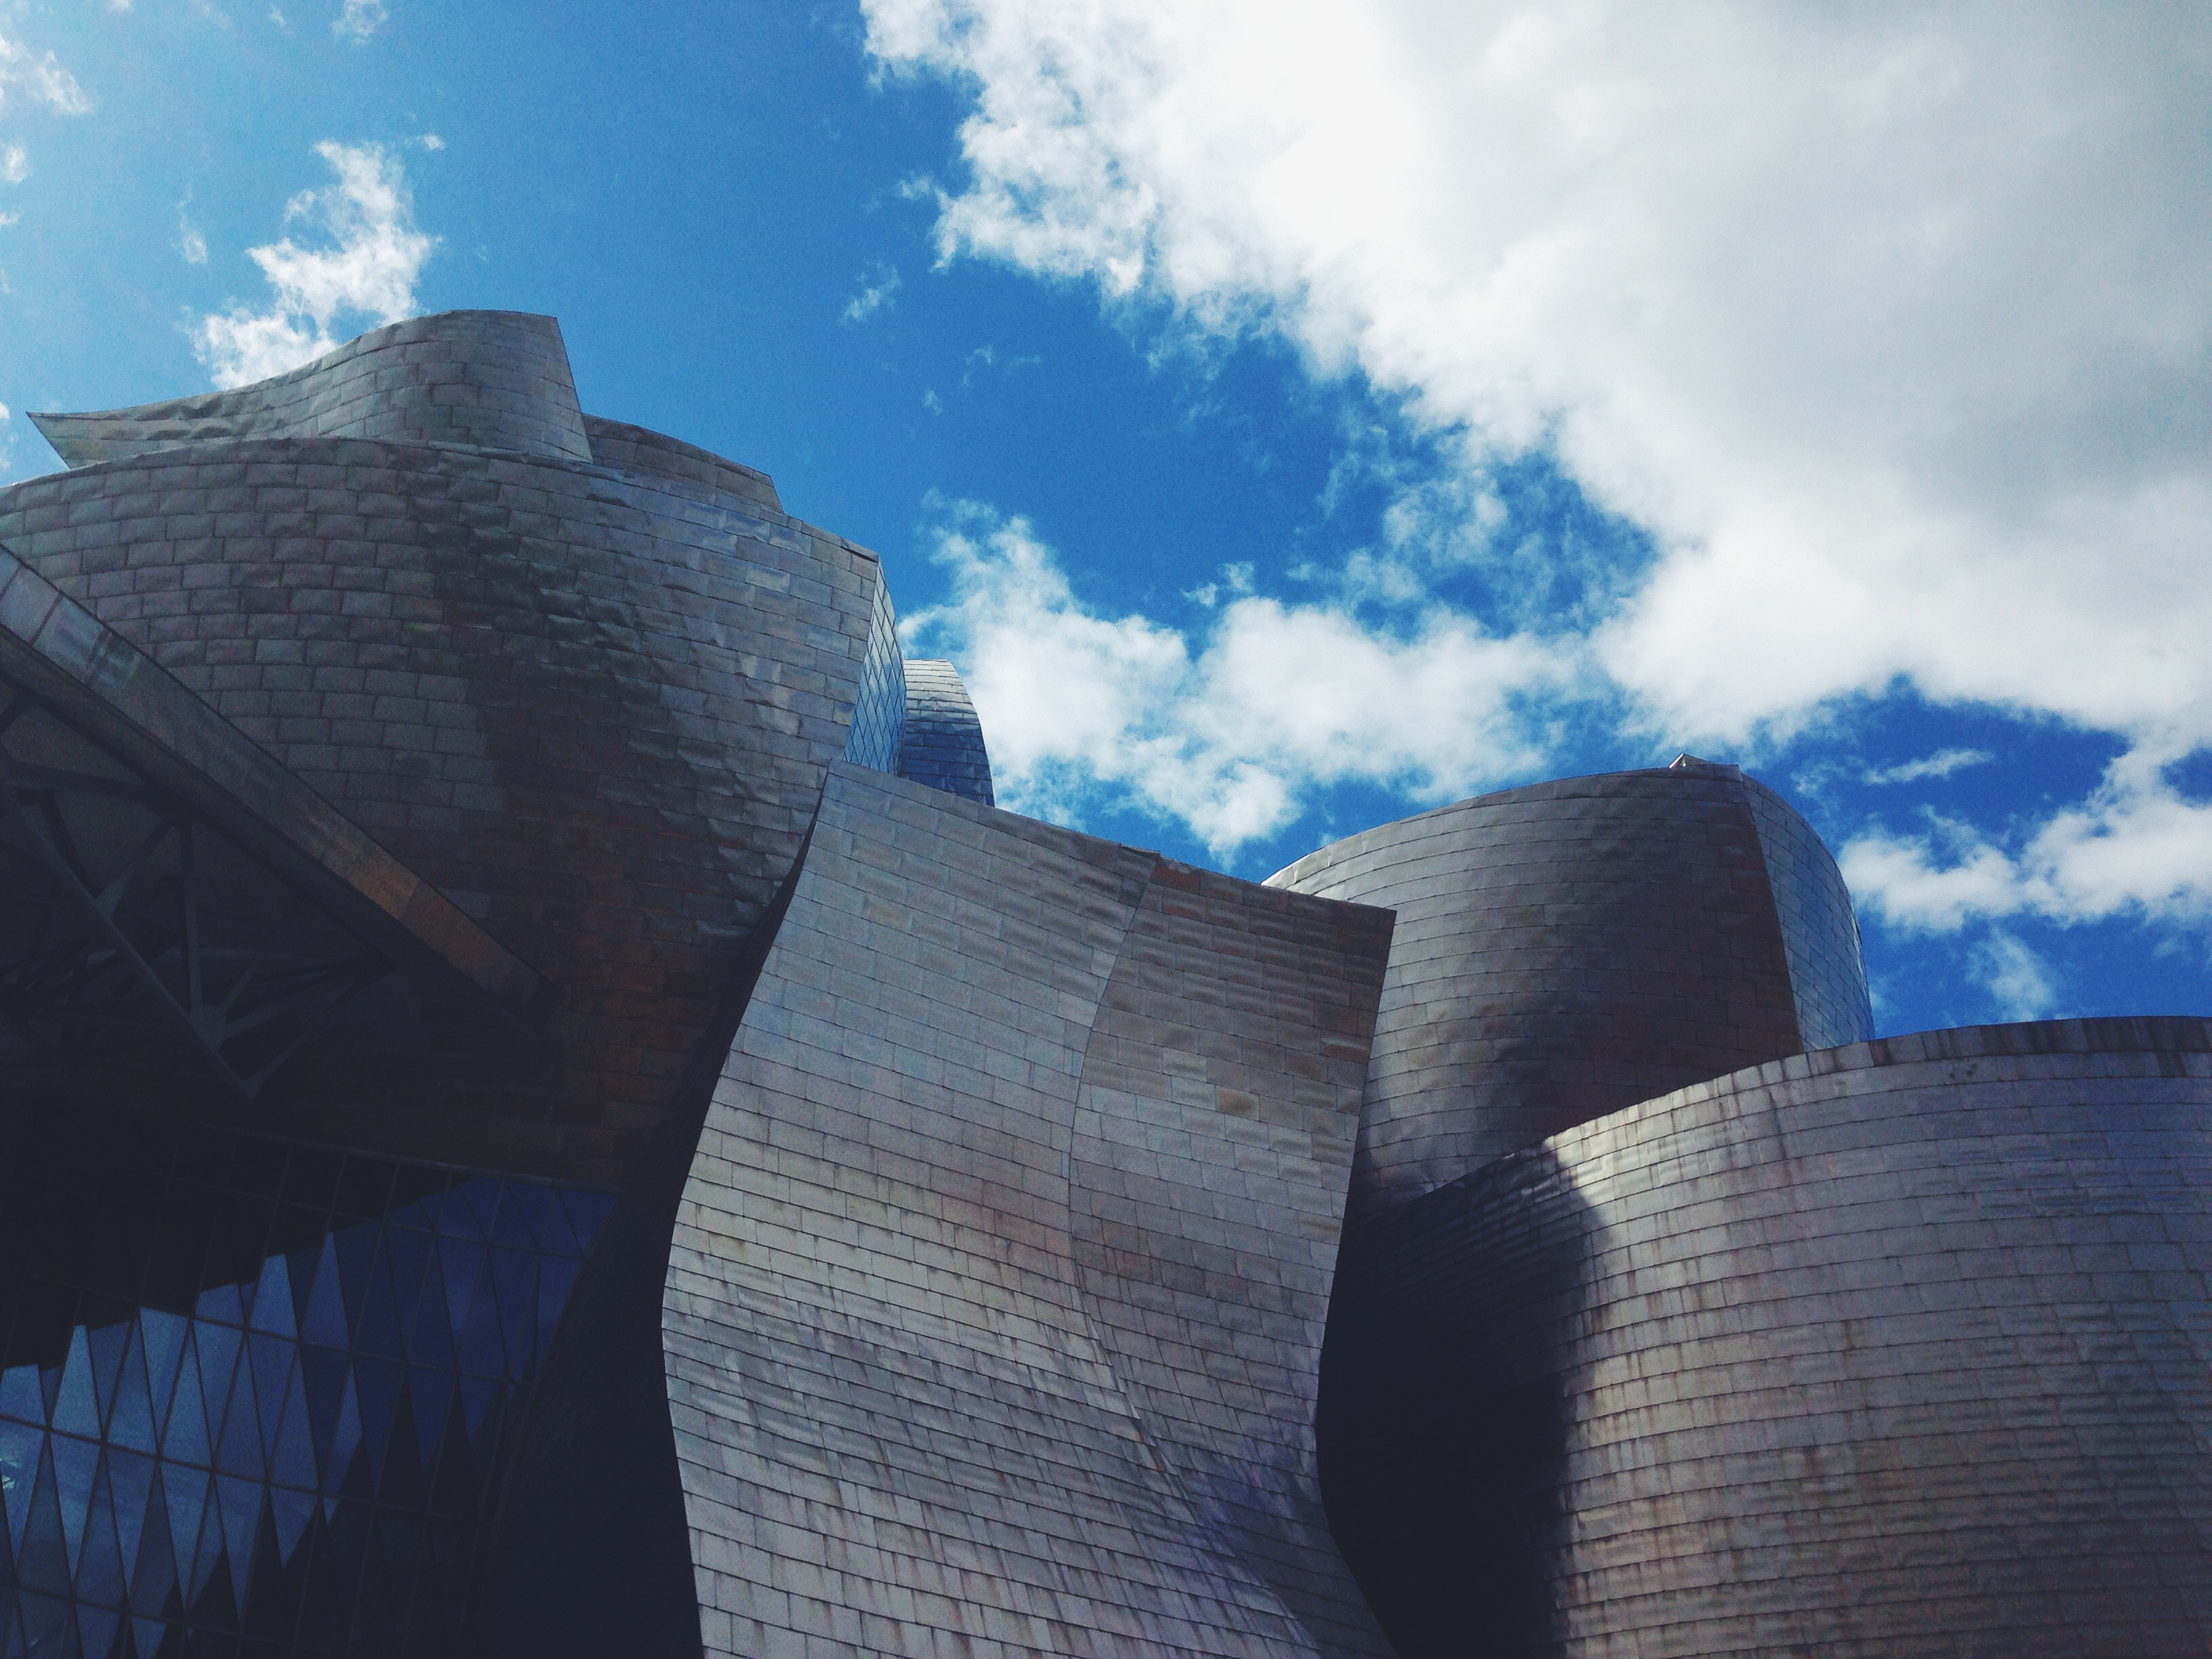
light, cloud, architecture, sky, sunlight, wind, roof, skyscraper, reflection, blue, shape, atmosphere of earth